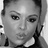
Emotion: happy